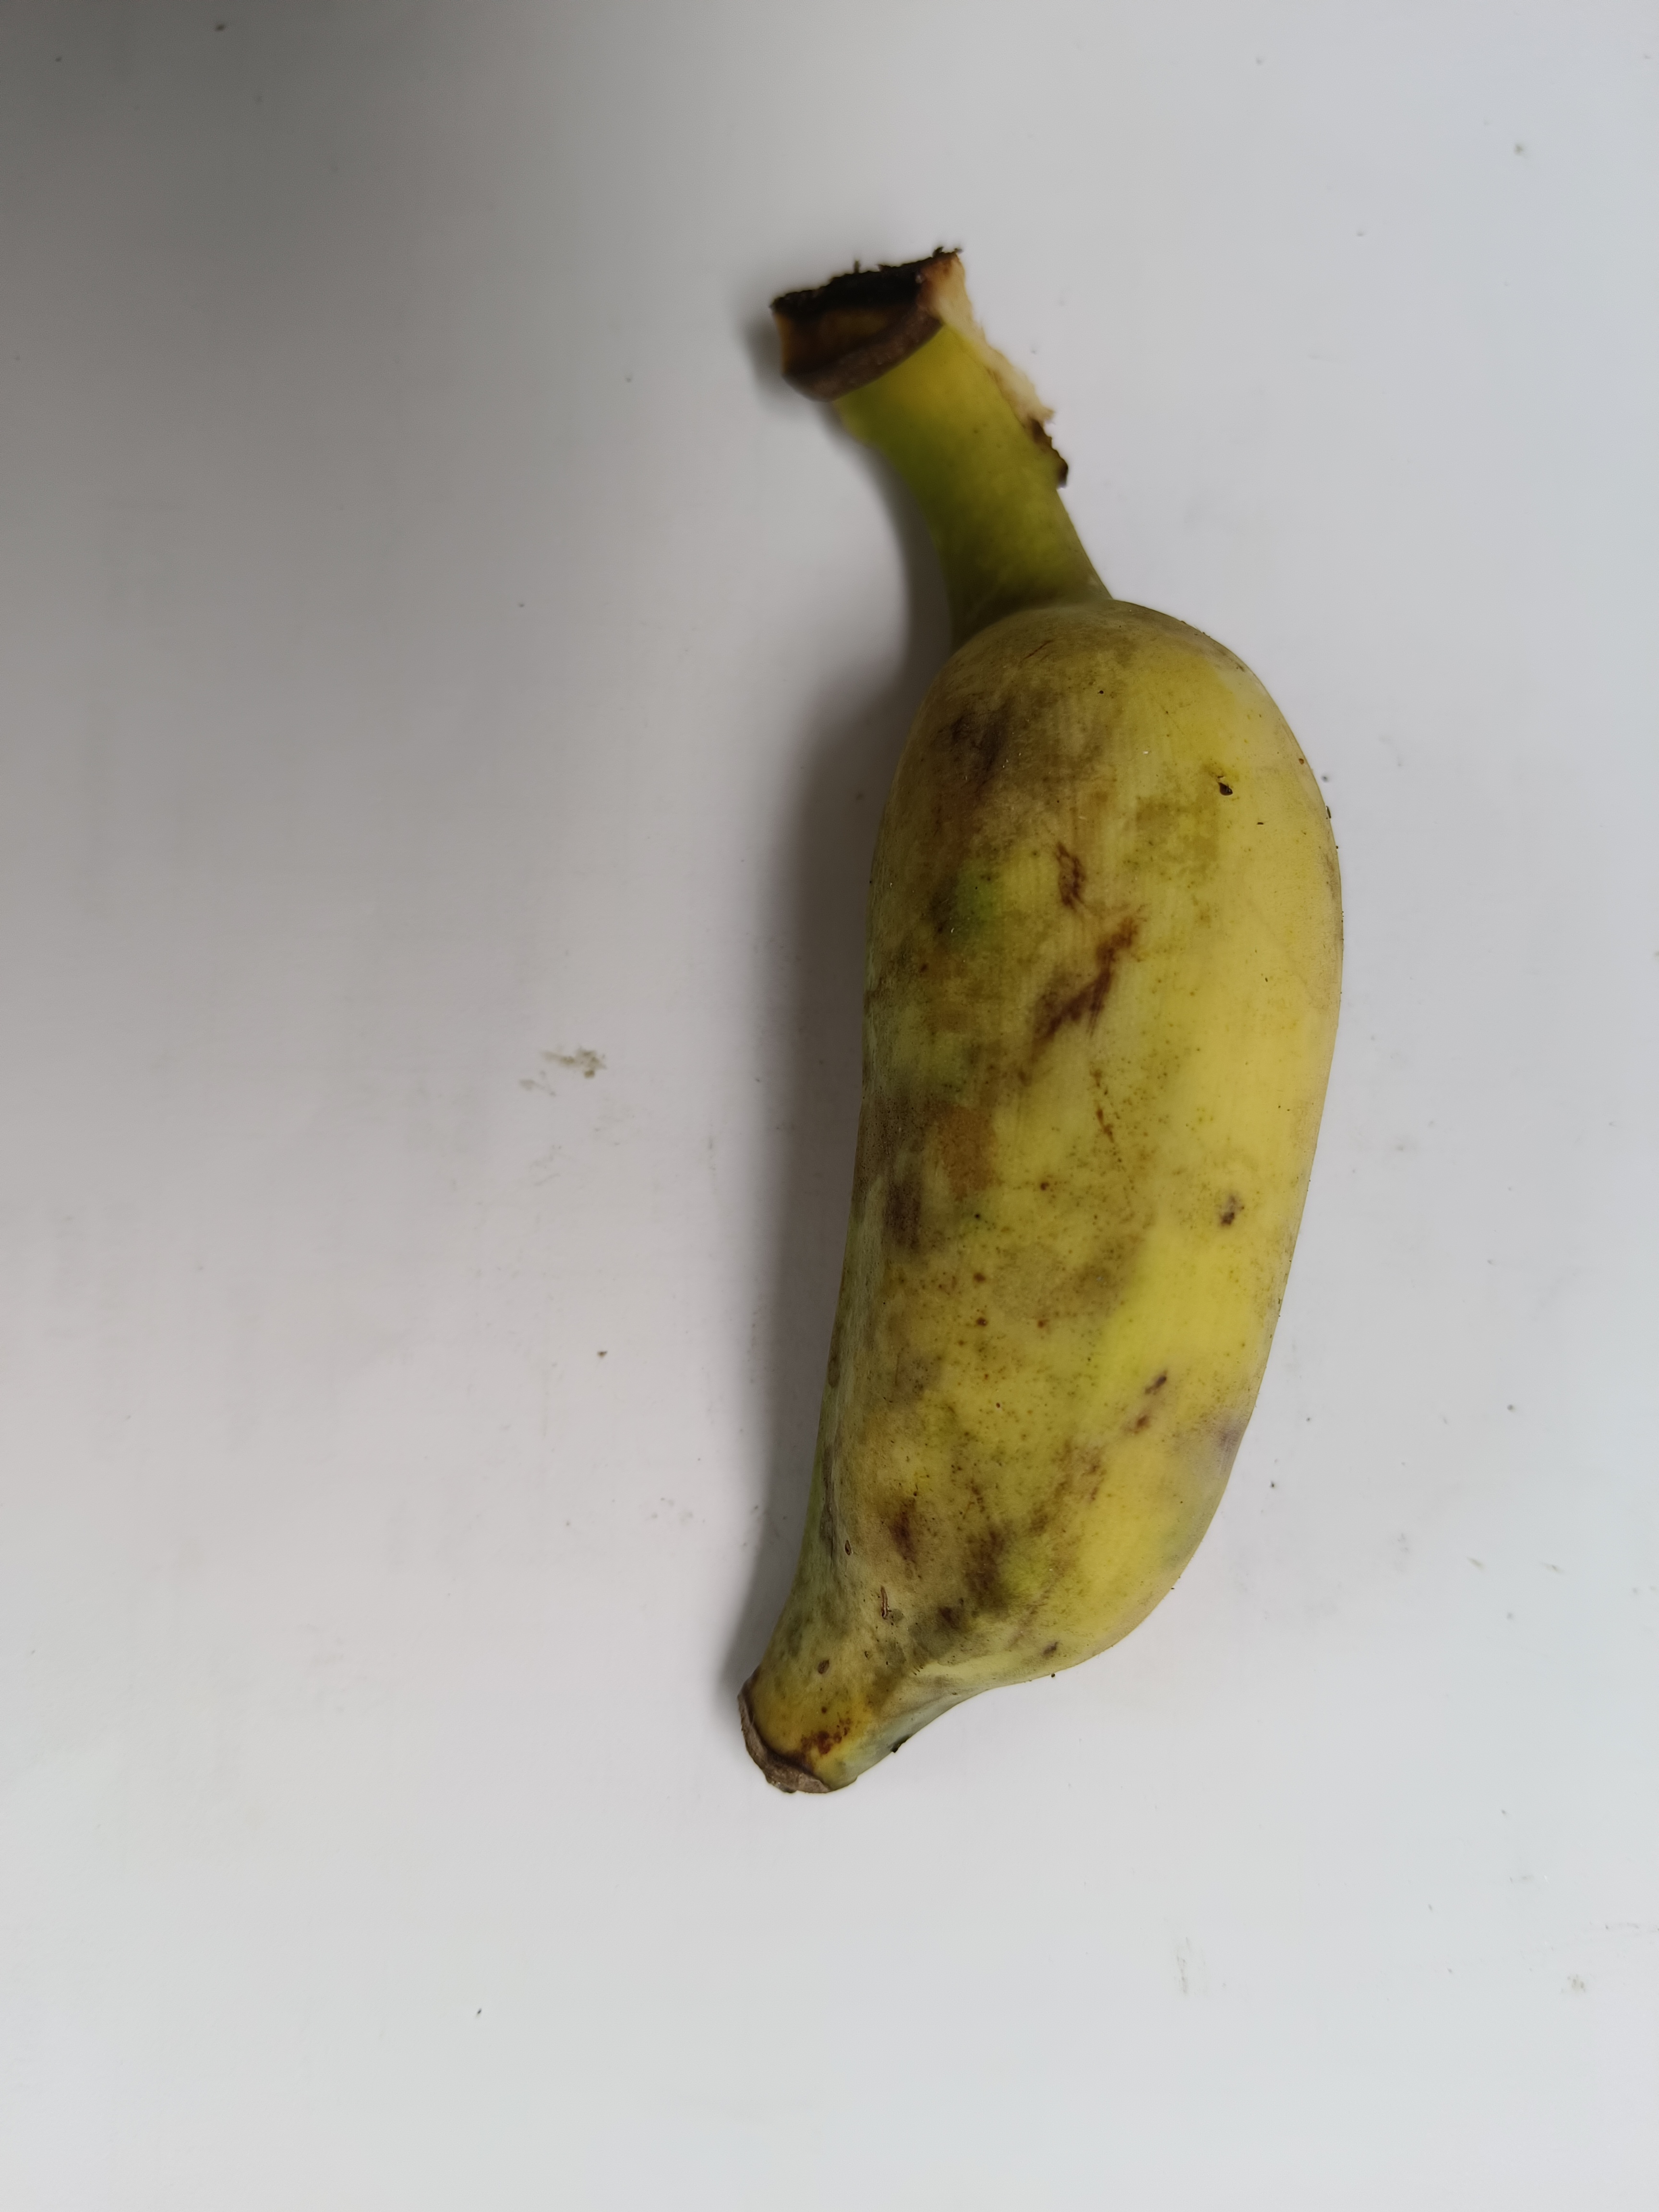
Banana variety: Deshi